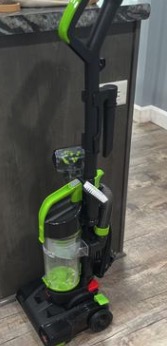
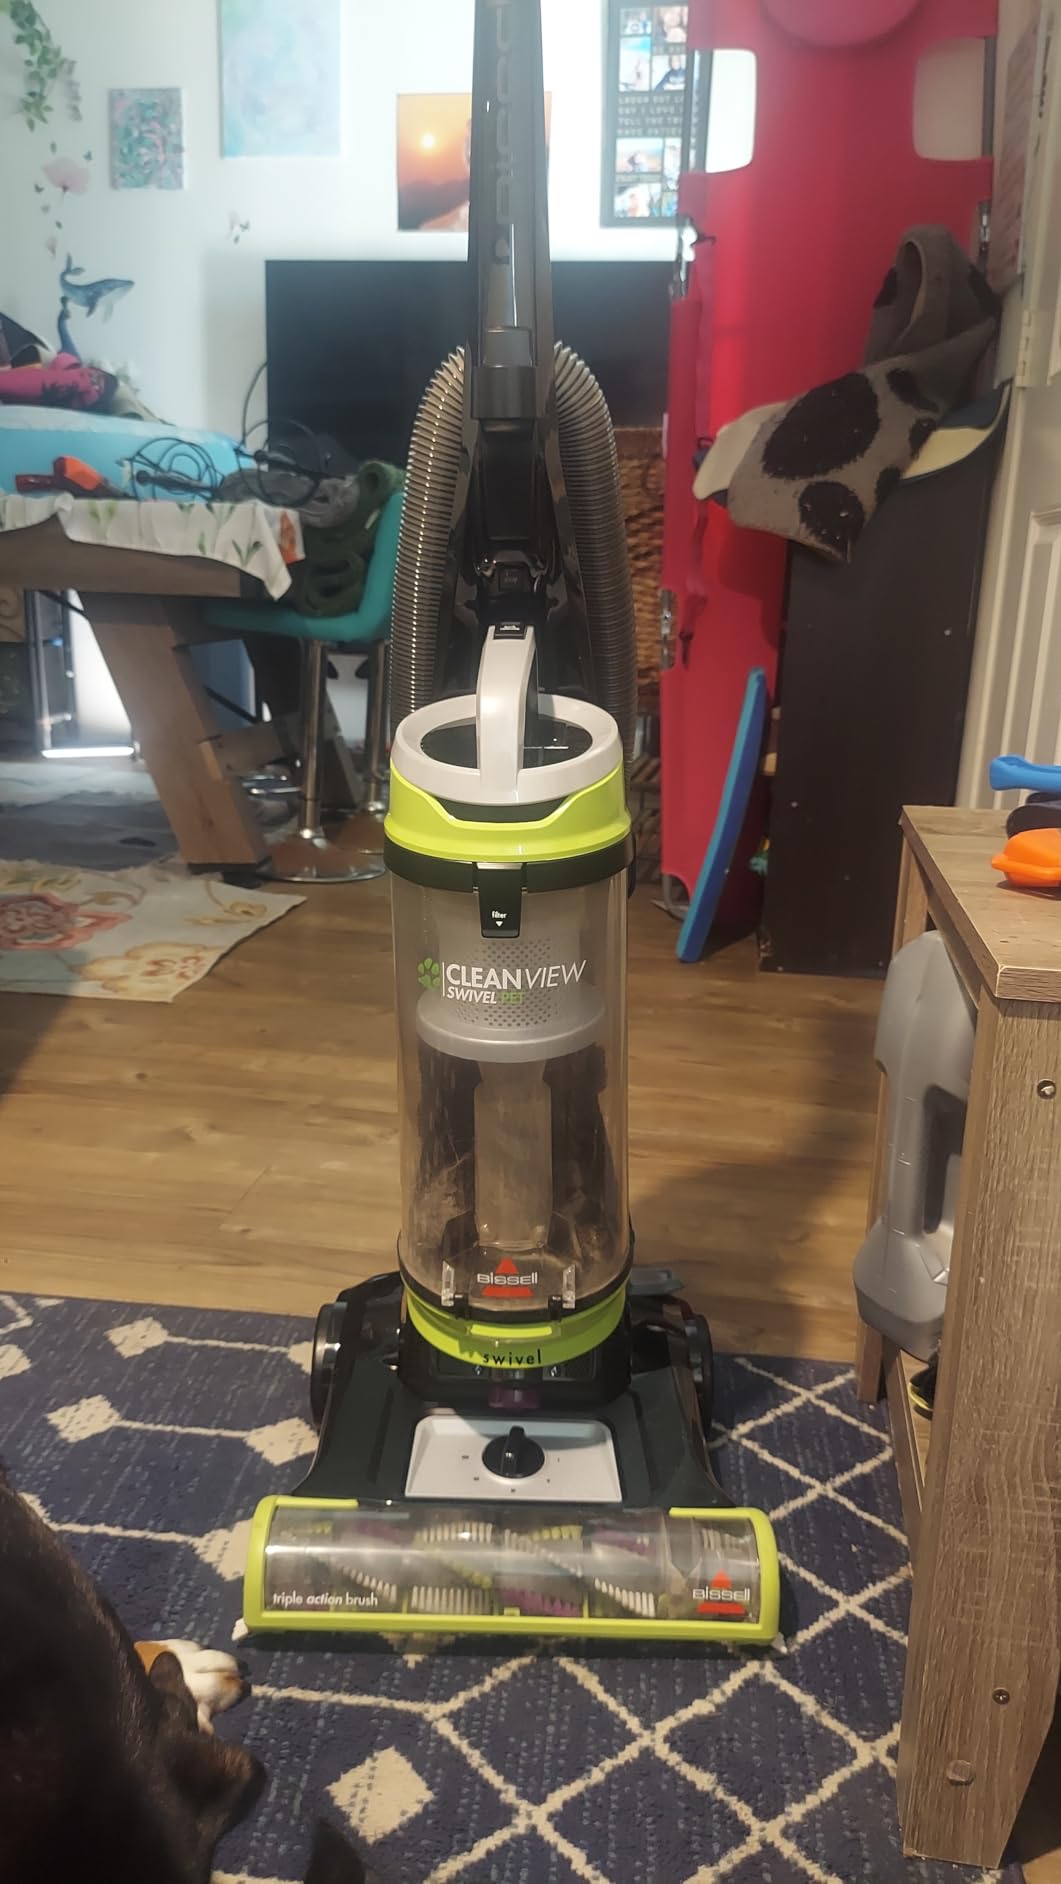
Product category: items_vacuum
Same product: no